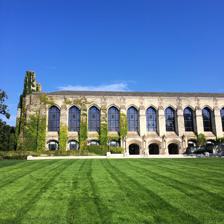
Building: Northwestern University Library
Country: United States of America
Year built: 1970
Northwestern University Libraries Deering Library 42°03′11″N 87°40′27″W / 42.0531°N 87.6742°W / 42.0531; -87.6742 Location Evanston, Illinois Type Academic library system of Northwestern University Established 1856 Architect(s) SOM , Walter Netsch Branches 5 Collection Items collected more than 8.1 million items, 107,446 print journals, 173,089 electronic journals, 142,133 audio files, 100,560 films and videos and 228,505 maps. Size more than 8.1 million items (2022) Other information Employees 283 total, including 120 professional staff, 107 support staff and 56 FTE student staff (2019) Website www .library .northwestern .edu Northwestern University Libraries is the main academic library system of Northwestern University . Northwestern Libraries host a total of 8,198,268 printed or electronic volumes . In addition, its libraries contain 229,198 maps , 211,127 audio files , 103,377 printed journals , 196,716 electronic journals, 91,334 movies or videos, 36,989 manuscripts, 4.6 million microforms , and almost 99,000 periodicals . The University Library is the 14th-largest university library in North America based on total number of titles held. The building was designed in brutalist style by Walter Netsch of Skidmore, Owings & Merrill . Construction started in 1966 and the library opened in 1970. University Library succeeded Deering Library as the main library on campus and is connected to it. Along with the other institutions in the Committee on Institutional Cooperation , University Library joined the Google Book Search project on June 6, 2007. Library Collections Melville J. Herskovits Library of African Studies: established in 1954, and named after Melville J. Herskovits , the Herskovits Library is the largest separate Africana collection in existence. The collection includes more than 400,000 volumes (including 20,000 in African languages), 250 current newspapers and 6,000 non-circulating rare books. The Music Library: contains extensive holdings of printed music and archival materials documenting music composed since 1945. The collection includes more than 300,000 items, including the John Cage collection. Transportation Library: one of the largest transportation information centers in the world with a collection of over 500,000 items covering air, rail, highway, pipeline, water, urban transport and logistics. The Art Library: the Art Library holds over 160,000 books and journals about art, architecture, and design, with particular strength in 19th century art and architecture. Charles Deering McCormick Library of Special Collections Northwestern University Archives Pritzker Legal Research Center: the library is located on the Chicago campus and serves the Northwestern University Pritzker School of Law . Seeley G. Mudd Library: Located on North Campus, Mudd Library was renovated in 2017 with collaboration and technology in mind. Styberg Library: the theological library serves the Garrett–Evangelical Theological Seminary and Bexley Seabury. Charles Deering Memorial Library : built in 1933, and named for Charles Deering , the library houses the art library, the Charles Deering McCormick Library of Special Collections, the Music Library and University Archives. Boas Mathematics Library: the library serves primarily the Mathematics Department and Statistics Department and has a research collection in pure mathematics and statistics of around 34,000 volumes. Other Facilities Oak Grove Library Center (OGLC): OGLC is a high-density shelving unit with a capacity of 3 million volumes, that serves Northwestern University Library, the Galter Health Sciences Library and Pritzker Legal Research Center. Most of the stored documents have electronic equivalents. Other Initiatives Northwestern University Library is a partner with the Native American Education Services College (NAES), the American Indian Association of Illinois, and Northwestern University's Center for Native American and Indigenous Research in the NAES College Digital Library Project, which preserves the NAES College library and archives. References